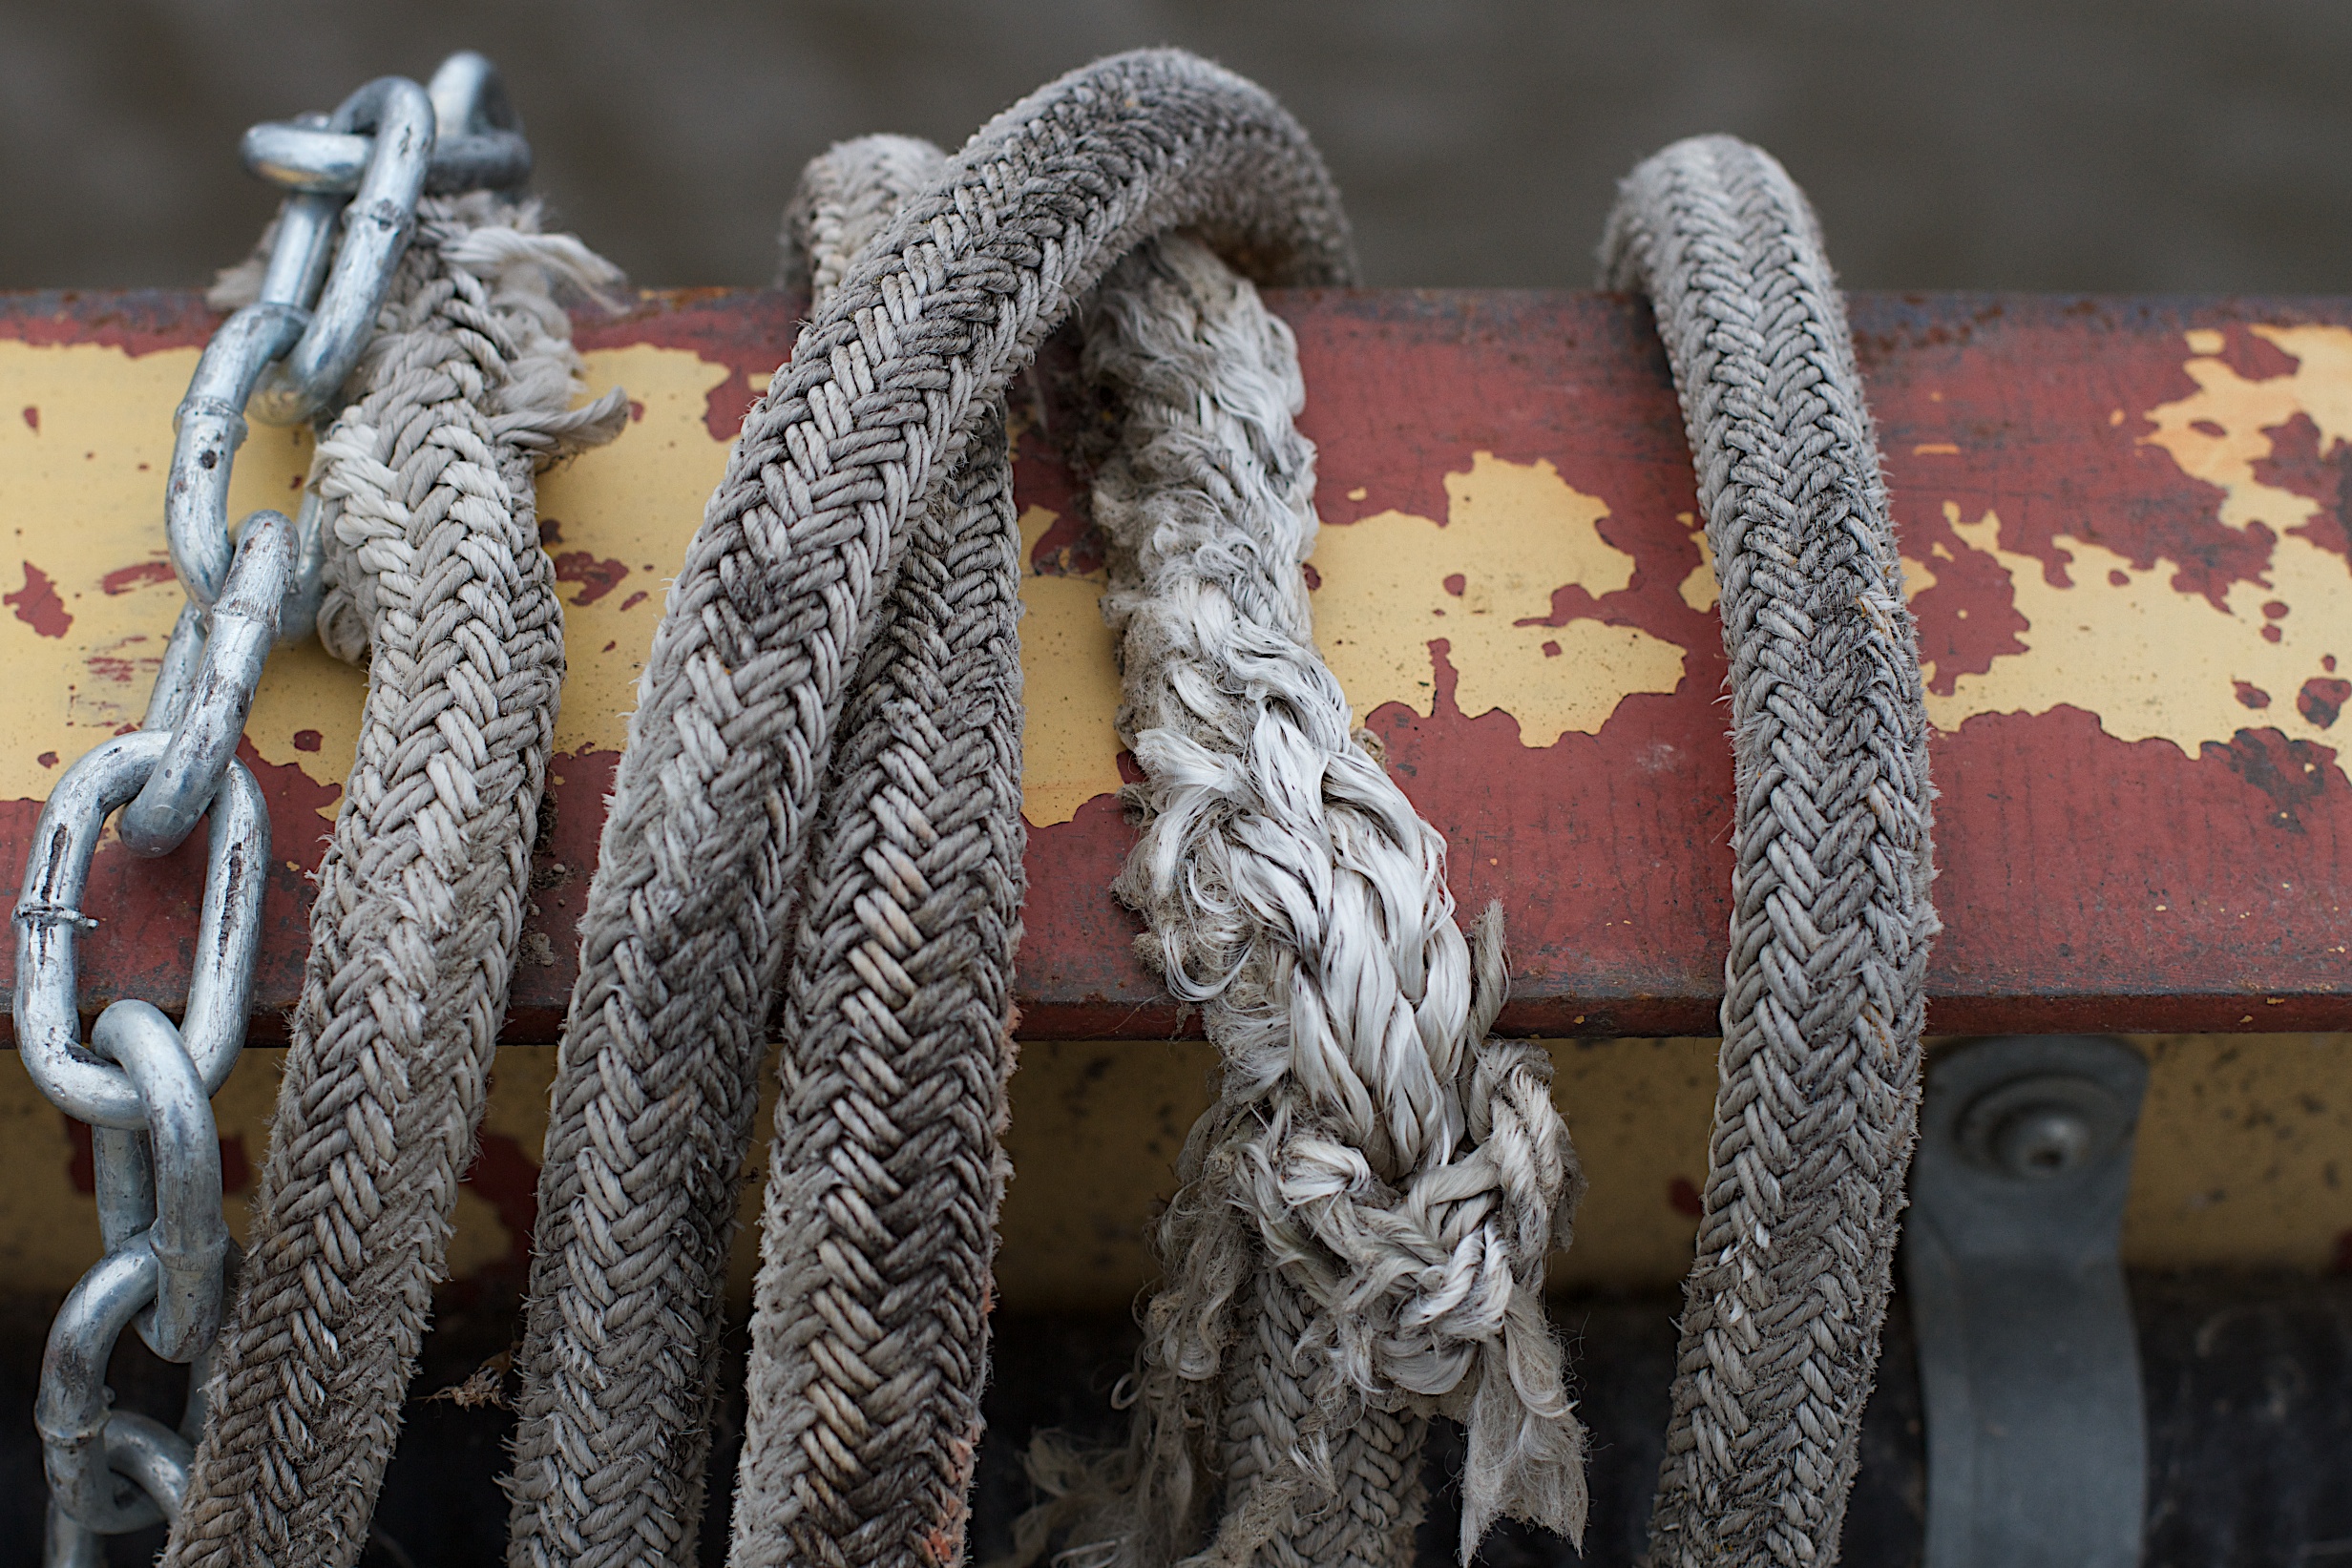
statue, sculpture, art, temple, carving, rtwgimli